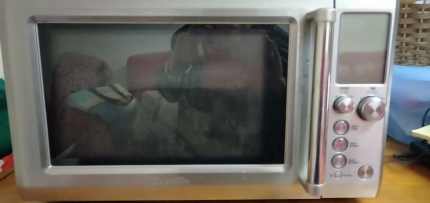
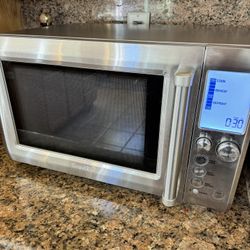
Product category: misc
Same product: yes